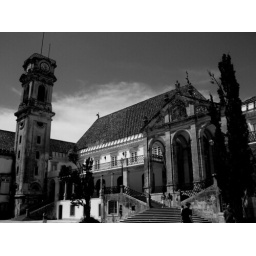
The tower and library of the historic University in Coimbra, Portugal